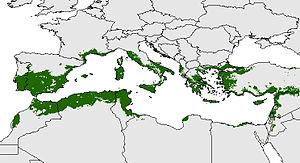
L'oléiculture est la culture et l'exploitation des oliviers afin de produire des olives de table ou de l'huile d'olive.
L’huile d'olive est une variété d'huile alimentaire, à base de matière grasse
Le climat méditerranéen est un type de climat appartenant à la famille du climat tempéré, qui se caractérise par des étés chauds et secs et des hivers doux et humides.
La flore méditerranéenne regroupe l'ensemble des espèces végétales qui forment la végétation spontanée caractéristique des régions de climat méditerranéen, ainsi que certaines espèces acclimatées qui s'y sont bien adaptées telles le mimosa et le figuier de Barbarie. Son aire d'extension correspond approximativement à l'aire de l'olivier. La flore méditerranéenne typique se trouve essentiellement dans les régions côtières de la Méditerranée caractérisées par des étés chauds et secs et par des hivers doux et plus humides, ainsi que dans certaines zones de l'arrière-pays aux hivers sensiblement plus rigoureux.
L’olive est le fruit de l'olivier, un arbre fruitier caractéristique des régions méditerranéennes. Sur le plan botanique, il s'agit d'une drupe, à peau lisse, à mésocarpe charnu riche en matière grasse, renfermant un noyau ligneux, qui contient une graine. Sa forme ovoïde est typique. Sa couleur, d'abord verte, vire au noir à maturité complète chez la plupart des variétés. La maturité est atteinte entre octobre et décembre dans l'hémisphère nord.
L'eau agricole désigne l'eau utilisée à des fins d'agriculture, par opposition à l'eau domestique et à l'eau industrielle.
Les notions de bassin méditerranéen et de monde méditerranéen désignent les régions se trouvant autour de la mer Méditerranée. Ces régions méditerranéennes couvrent l'Europe du Sud, le Proche-Orient, et l'Afrique du Nord. Des critères culturels ou historiques permettent de délimiter la région méditerranéenne, mais surtout la présence d'un climat commun : le climat méditerranéen. La culture ou la civilisation méditerranéenne est alors définie par un héritage antique ou médiéval fort, lié aux civilisations gréco-romaine, judéo-chrétienne et islamique. Cette culture se matérialise dans l'alimentation par la prédominance des légumes, des fruits, du poisson et des dérivés du blé, de l'olivier et de la vigne ainsi que de l'élevage caprin et ovin.
L'environnement en Méditerranée est l'environnement de la Mer Méditerranée et de son aire géographique, le Bassin méditerranéen.